Fort Stockton, Texas

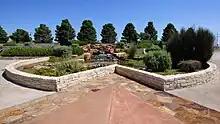
This re-creation in Fort Stockton pays homage to the now dry Comanche Springs.

By 1870, some settlers were using the water from the Pecos River for irrigation. Seven years later, irrigated farmland comprised , and by 1945, the total reached . In 1951, Clayton Williams Sr. and other "pump farmers" west of town drilled irrigation wells that tapped into the aquifer that fed Comanche Springs. A lawsuit was filed by the Pecos County Water District #1, and 108 families who depended on the flow from the springs, to stop the pumping ("Pecos County Water District #1" v. "Clayton Williams et al."). On June 21, 1954, the Texas Court of Civil Appeals ruled in favor of Clayton Williams, "et al." by upholding "the rule of capture", agreeing with the landmark 1904 Texas Supreme Court decision that groundwater was "too mysterious to regulate". The Texas Supreme Court affirmed the decision. By the late 1950s, Comanche Springs was dry due to the pumping. This ruling established what is known as "the rule of capture" and has regulated groundwater in Texas since. In his book, "The Springs of Texas", author Gunnar Brune called the destruction of Comanche Springs, "the most spectacular example of man's abuse of nature."